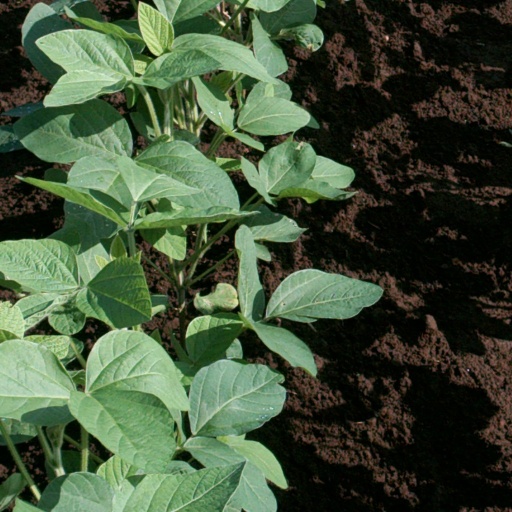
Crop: soybean